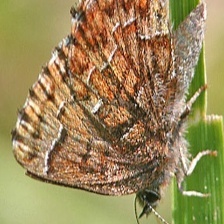
Species: EASTERN PINE ELFIN